Ecumenical Patriarchate of Constantinople

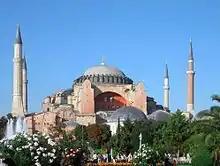
Hagia Sophia was the patriarchal cathedral until 1453

In its disputed 28th Canon, the Council of Chalcedon in 451 recognized an expansion of the boundaries of the Patriarchate of Constantinople and of its authority over bishops of dioceses "among the barbarians", which has been variously interpreted as referring either to areas outside the Byzantine Empire or to non-Greeks. The council resulted in a schism with the Patriarchate of Alexandria.